Human right to water and sanitation

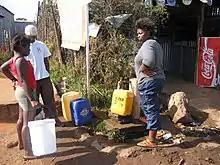
A group of people gathering around a communal tap in Johannesburg, South Africa

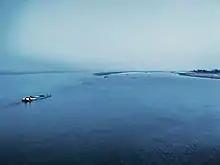
The Jamuna River, the river that the state of Haryana and the city of Delhi were using

The human right to water and sanitation (HRWS) is a principle stating that clean drinking water and sanitation are a universal human right because of their high importance in sustaining every person's life. It was recognized as a human right by the United Nations General Assembly on 28 July 2010. The HRWS has been recognized in international law through human rights treaties, declarations and other standards. Some commentators have based an argument for the existence of a universal human right to water on grounds independent of the 2010 General Assembly resolution, such as Article 11.1 of the International Covenant on Economic, Social and Cultural Rights (ICESCR); among those commentators, those who accept the existence of international "ius cogens" and consider it to include the Covenant's provisions hold that such a right is a universally binding principle of international law. Other treaties that explicitly recognize the HRWS include the 1979 Convention on the Elimination of All Forms of Discrimination Against Women (CEDAW) and the 1989 Convention on the Rights of the Child (CRC).